Synchrotron-Light for Experimental Science and Applications in the Middle East

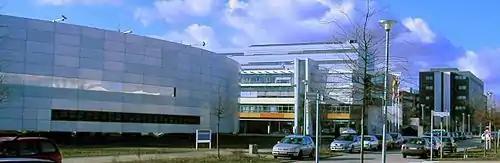
The BESSY facility in Berlin

As well as the drawn-out process in deciding which country should host SESAME, the project came across several other difficulties on its path to completion. Possibly the largest issue was its funding. Because the major components of the laboratory from the decommissioned BESSY I experiment, originally valued at $60 million, were being donated by the German government, funding on that front was not an issue. However, the German government stipulated that the cost of dismantling, including documentation, packing and transport, had to be provided by SESAME. The cost was an estimated $600,000, and had to be guaranteed before the end of 1999 because the BESSY building had been promised to the Max Planck Society. Schopper had been informed of this condition only a few hours before the Interim Council meeting, and asking for voluntary contributions would have been ineffective because most delegates at the meeting would not have had the authority to make financial decision. After a discussion between the Interim Council, the United States State Department, Sweden and Russia agreed to provide $200,000. Schopper saw only one possible option to save the project. He asked UNESCO Director General Koichiro Matsuura to arrange an emergency meeting. They had a lunch together, and Schopper asked Matsuura to fund the missing $400,000 immediately. Matsuura agreed to the request and the Interim Council Members were informed after the lunch.